Qadamgah (ancient site)

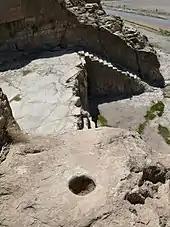
The right-hand staircase and one of the holes (in foreground)

The structure has been built by cutting two deep terraces vertically from the top of the rocky limestone slope, forming three superimposed platforms with vertical rear walls. The monument lacks any built structures. Underneath the lower terrace there has been a now-dry spring feeding a pool which overlooked the monument. The terraces are wide. The lower terrace is above the ground. The upper terrace, which is higher, is linked to the lower one by two rock-cut staircases on the sides. Three rows of five shallow cavities have been cut in rectangular form into the back wall above the upper terrace. Several shallow, hemispherical holes are also cut along the edge of the upper terrace.